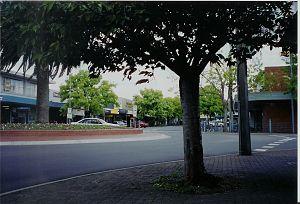
Moe est une ville du Gippsland, une région dans l'est de l'État de Victoria en Australie. Elle est située à 134 kilomètres à l'est de Melbourne. Elle compte 17 981 habitants en 2006.